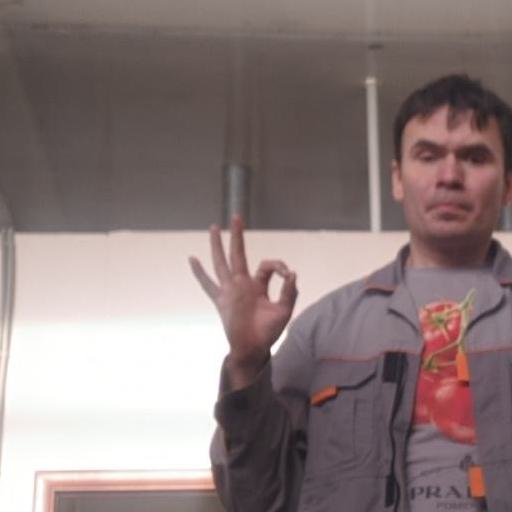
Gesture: ok